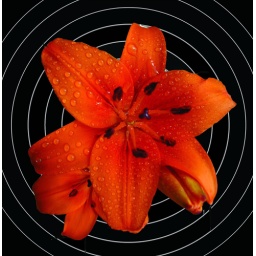
flower in black sircles